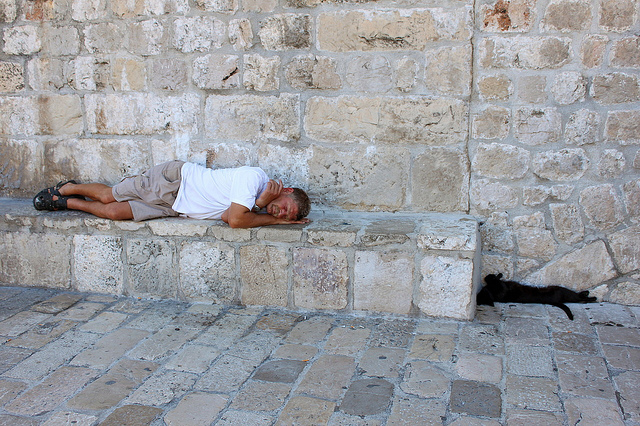
user: Given an image and a question. Answer the question in a short answer. Question: Is this man just lazy or homeless? Short Answer:
assistant: homeless